Shinji Yamada

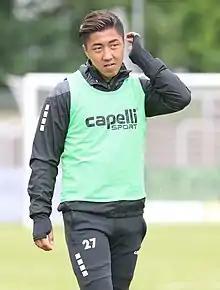
Yamada in 2022 with Viktoria Berlin

Shinji Yamada (born 24 February 1994) is a Japanese professional footballer who plays as a left midfielder for Bremer SV.